Island-class patrol vessel

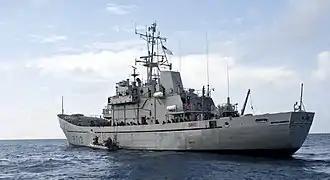
BNS Sangu in the Bay of Bengal

Presently, five Island-class patrol vessels are in active service with the Bangladesh Navy. They are (ex-"Alderney"), (ex-"Shetland"), (ex-"Lindisfarne"), (ex-"Anglesey") and (ex-"Guernsey"). Another ex-Royal Navy Island-class vessel, "Jersey", was used as the training ship, "Shaheed Ruhul Amin". The final ship of the class, ex-Royal Navy vessel "Orkney" is in service with the Trinidad and Tobago Coast Guard and named TTS "Nelson".